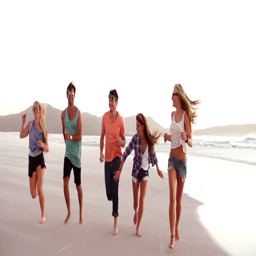
friends running along the beach